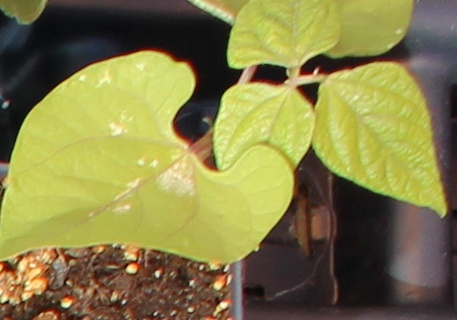
Label: Blackbean